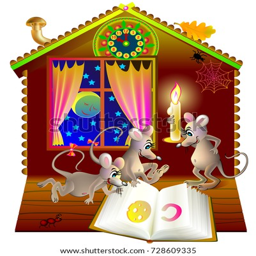
illustration of little funny mice reading the book at night , vector cartoon image .